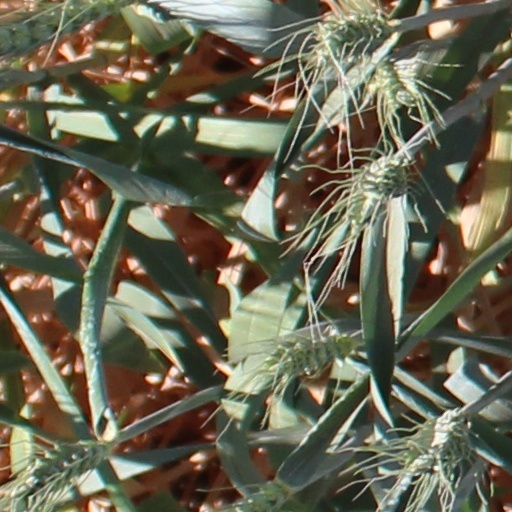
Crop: wheat